Irene Laskarina

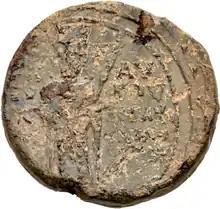
Seal of Irene Laskarina

Irene Laskarina (c. 1194-9 – 1240) was Empress consort of Nicaea. She was a daughter of Theodore I Komnenos Laskaris, emperor of Nicaea and Anna Komnene Angelina. Her maternal grandparents were Alexios III Angelos and Euphrosyne Doukaina Kamatera. Her sister, Maria Laskarina, married Béla IV of Hungary.